Saint Margaret of Scotland

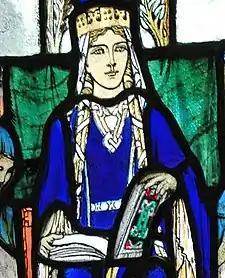
Saint Margaret in a stained-glass window (1922) by Douglas Strachan in St Margaret's Chapel, Edinburgh

Malcolm was largely ignorant of the long-term effects of Margaret's endeavours, not being especially religious himself. He was content for her to pursue her reforms as she desired, which was a testament to the strength of and affection in their marriage.